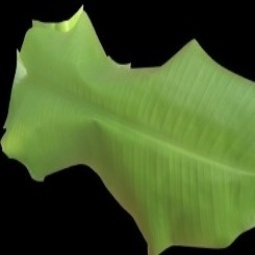
Label: Healthy